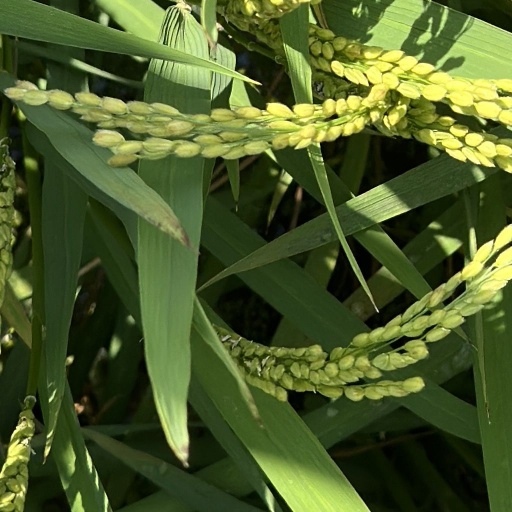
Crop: rice